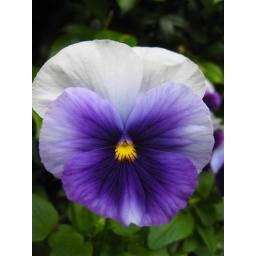
this is a purple and white pansy. The color fading in the flower is a nice touch to its beauty